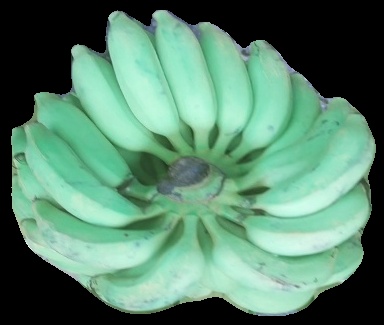
Variety: elakki-bale
Grade: grade2